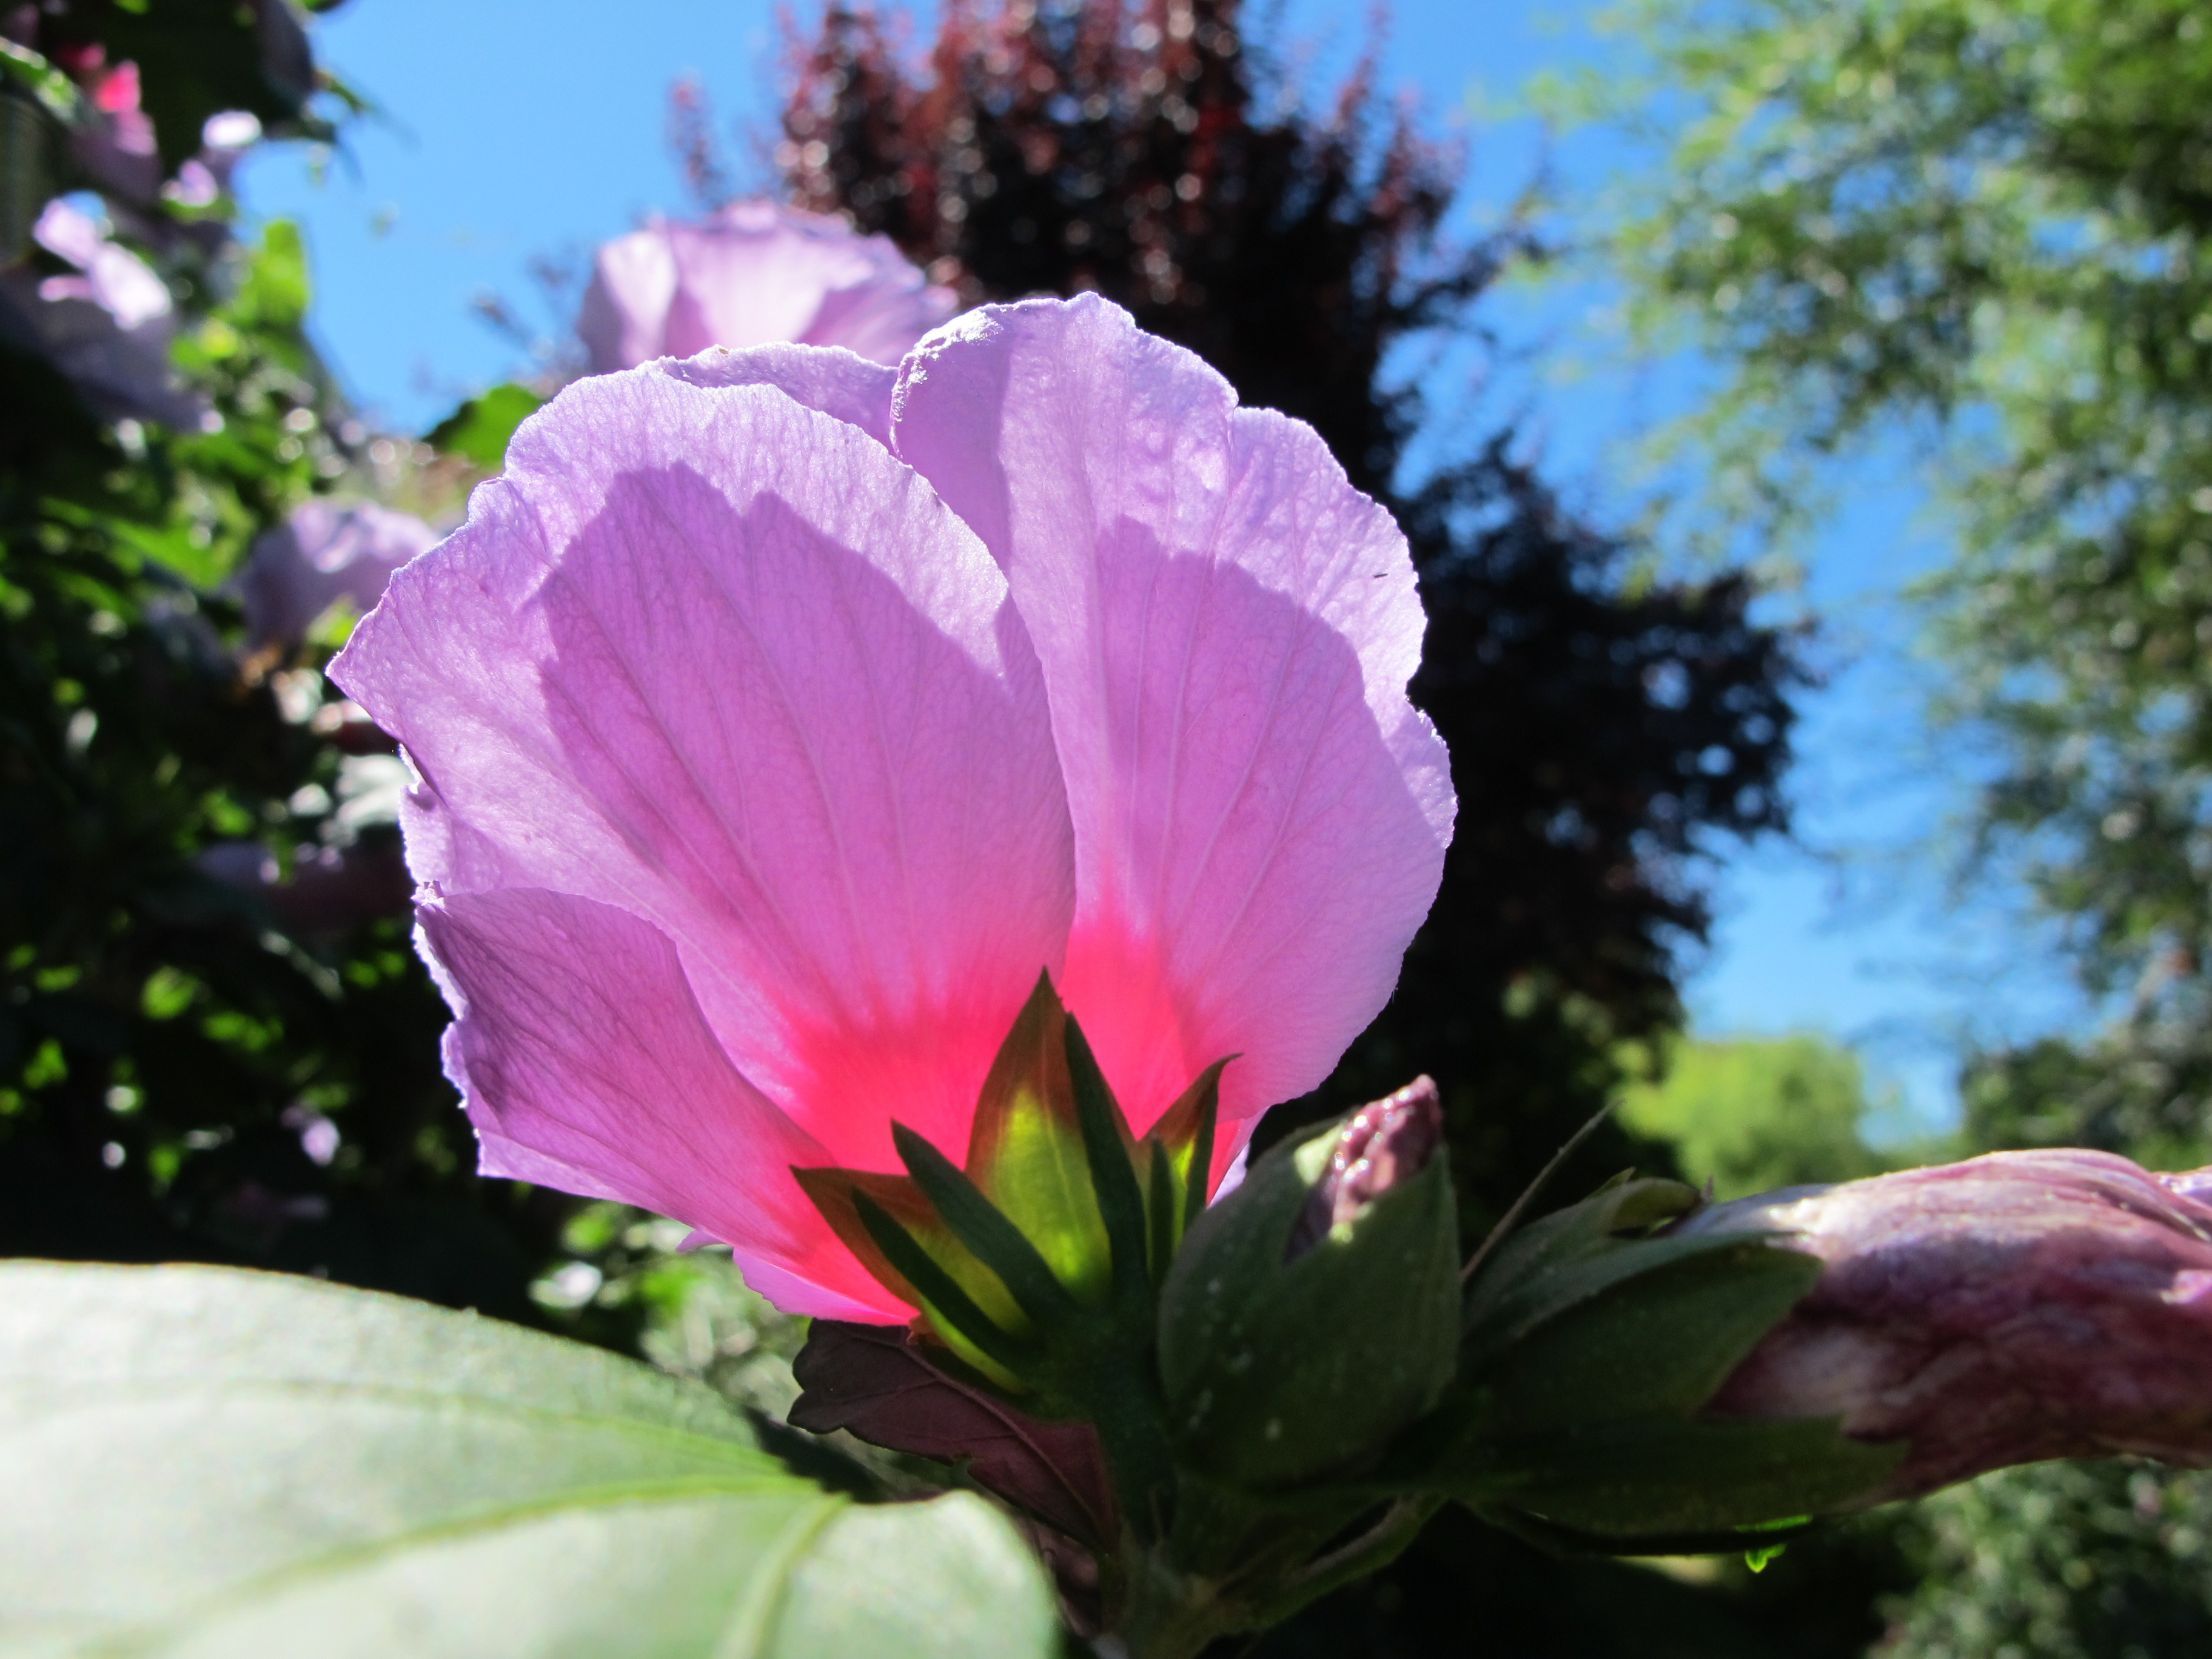
blossom, plant, flower, petal, bloom, summer, botany, close, flora, wildflower, petals, pistil, hibiscus, peony, macro photography, flowering plant, hibiscus flower, land plant